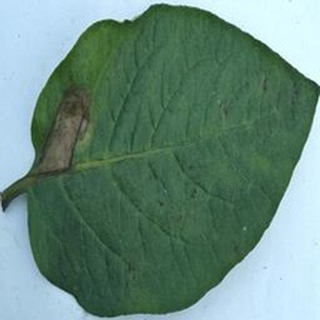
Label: potato_late_blight